Lowell High School (San Francisco)

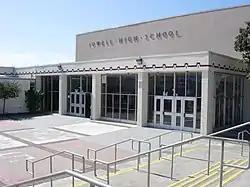
Lowell High School's Main Entrance

Lowell High School (LHS) is a co-educational, magnet public high school in San Francisco, California, first established in 1856. It is a part of the San Francisco Unified School District (SFUSD). Situated on the West Side of the city, the school is south of Parkmerced and the Parkside district, west of Stonestown Galleria, north of San Francisco State University, northeast of Lake Merced, and east of Lakeshore Elementary School.